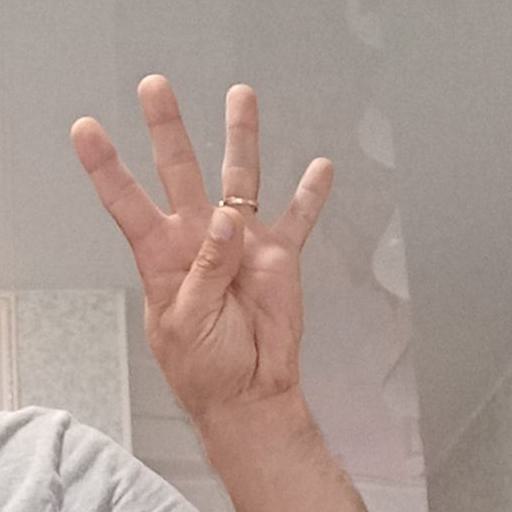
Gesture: four